Fred Linkous

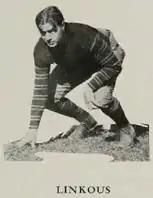
Fred Linkous in football equipment in 1927

Frederick Cecil Linkous (1905–1930) was an American lacrosse player. He attended college at the University of Maryland, where he was a multi-sport athlete, and won varsity letters in basketball, football, and lacrosse. In 1928, he was named a United States Intercollegiate Lacrosse Association (USILA) first-team All-American. He was inducted into the National Lacrosse Hall of Fame in 1967.